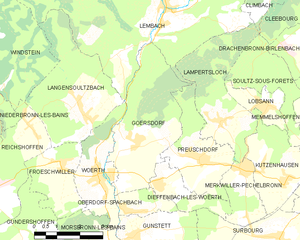
Carte des communes françaises